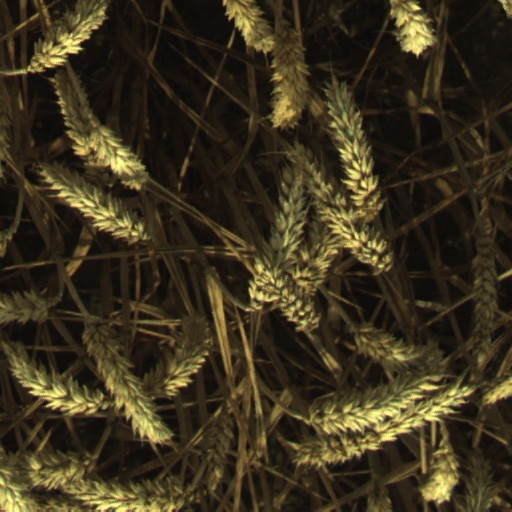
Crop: wheat